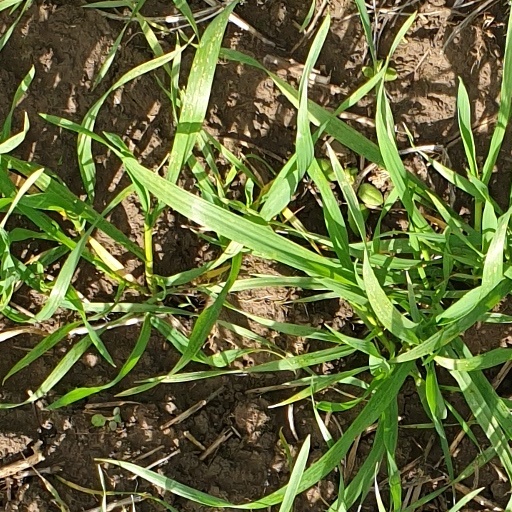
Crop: wheat